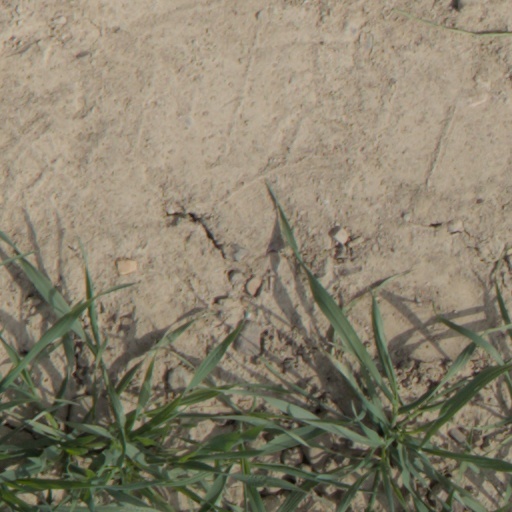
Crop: wheat